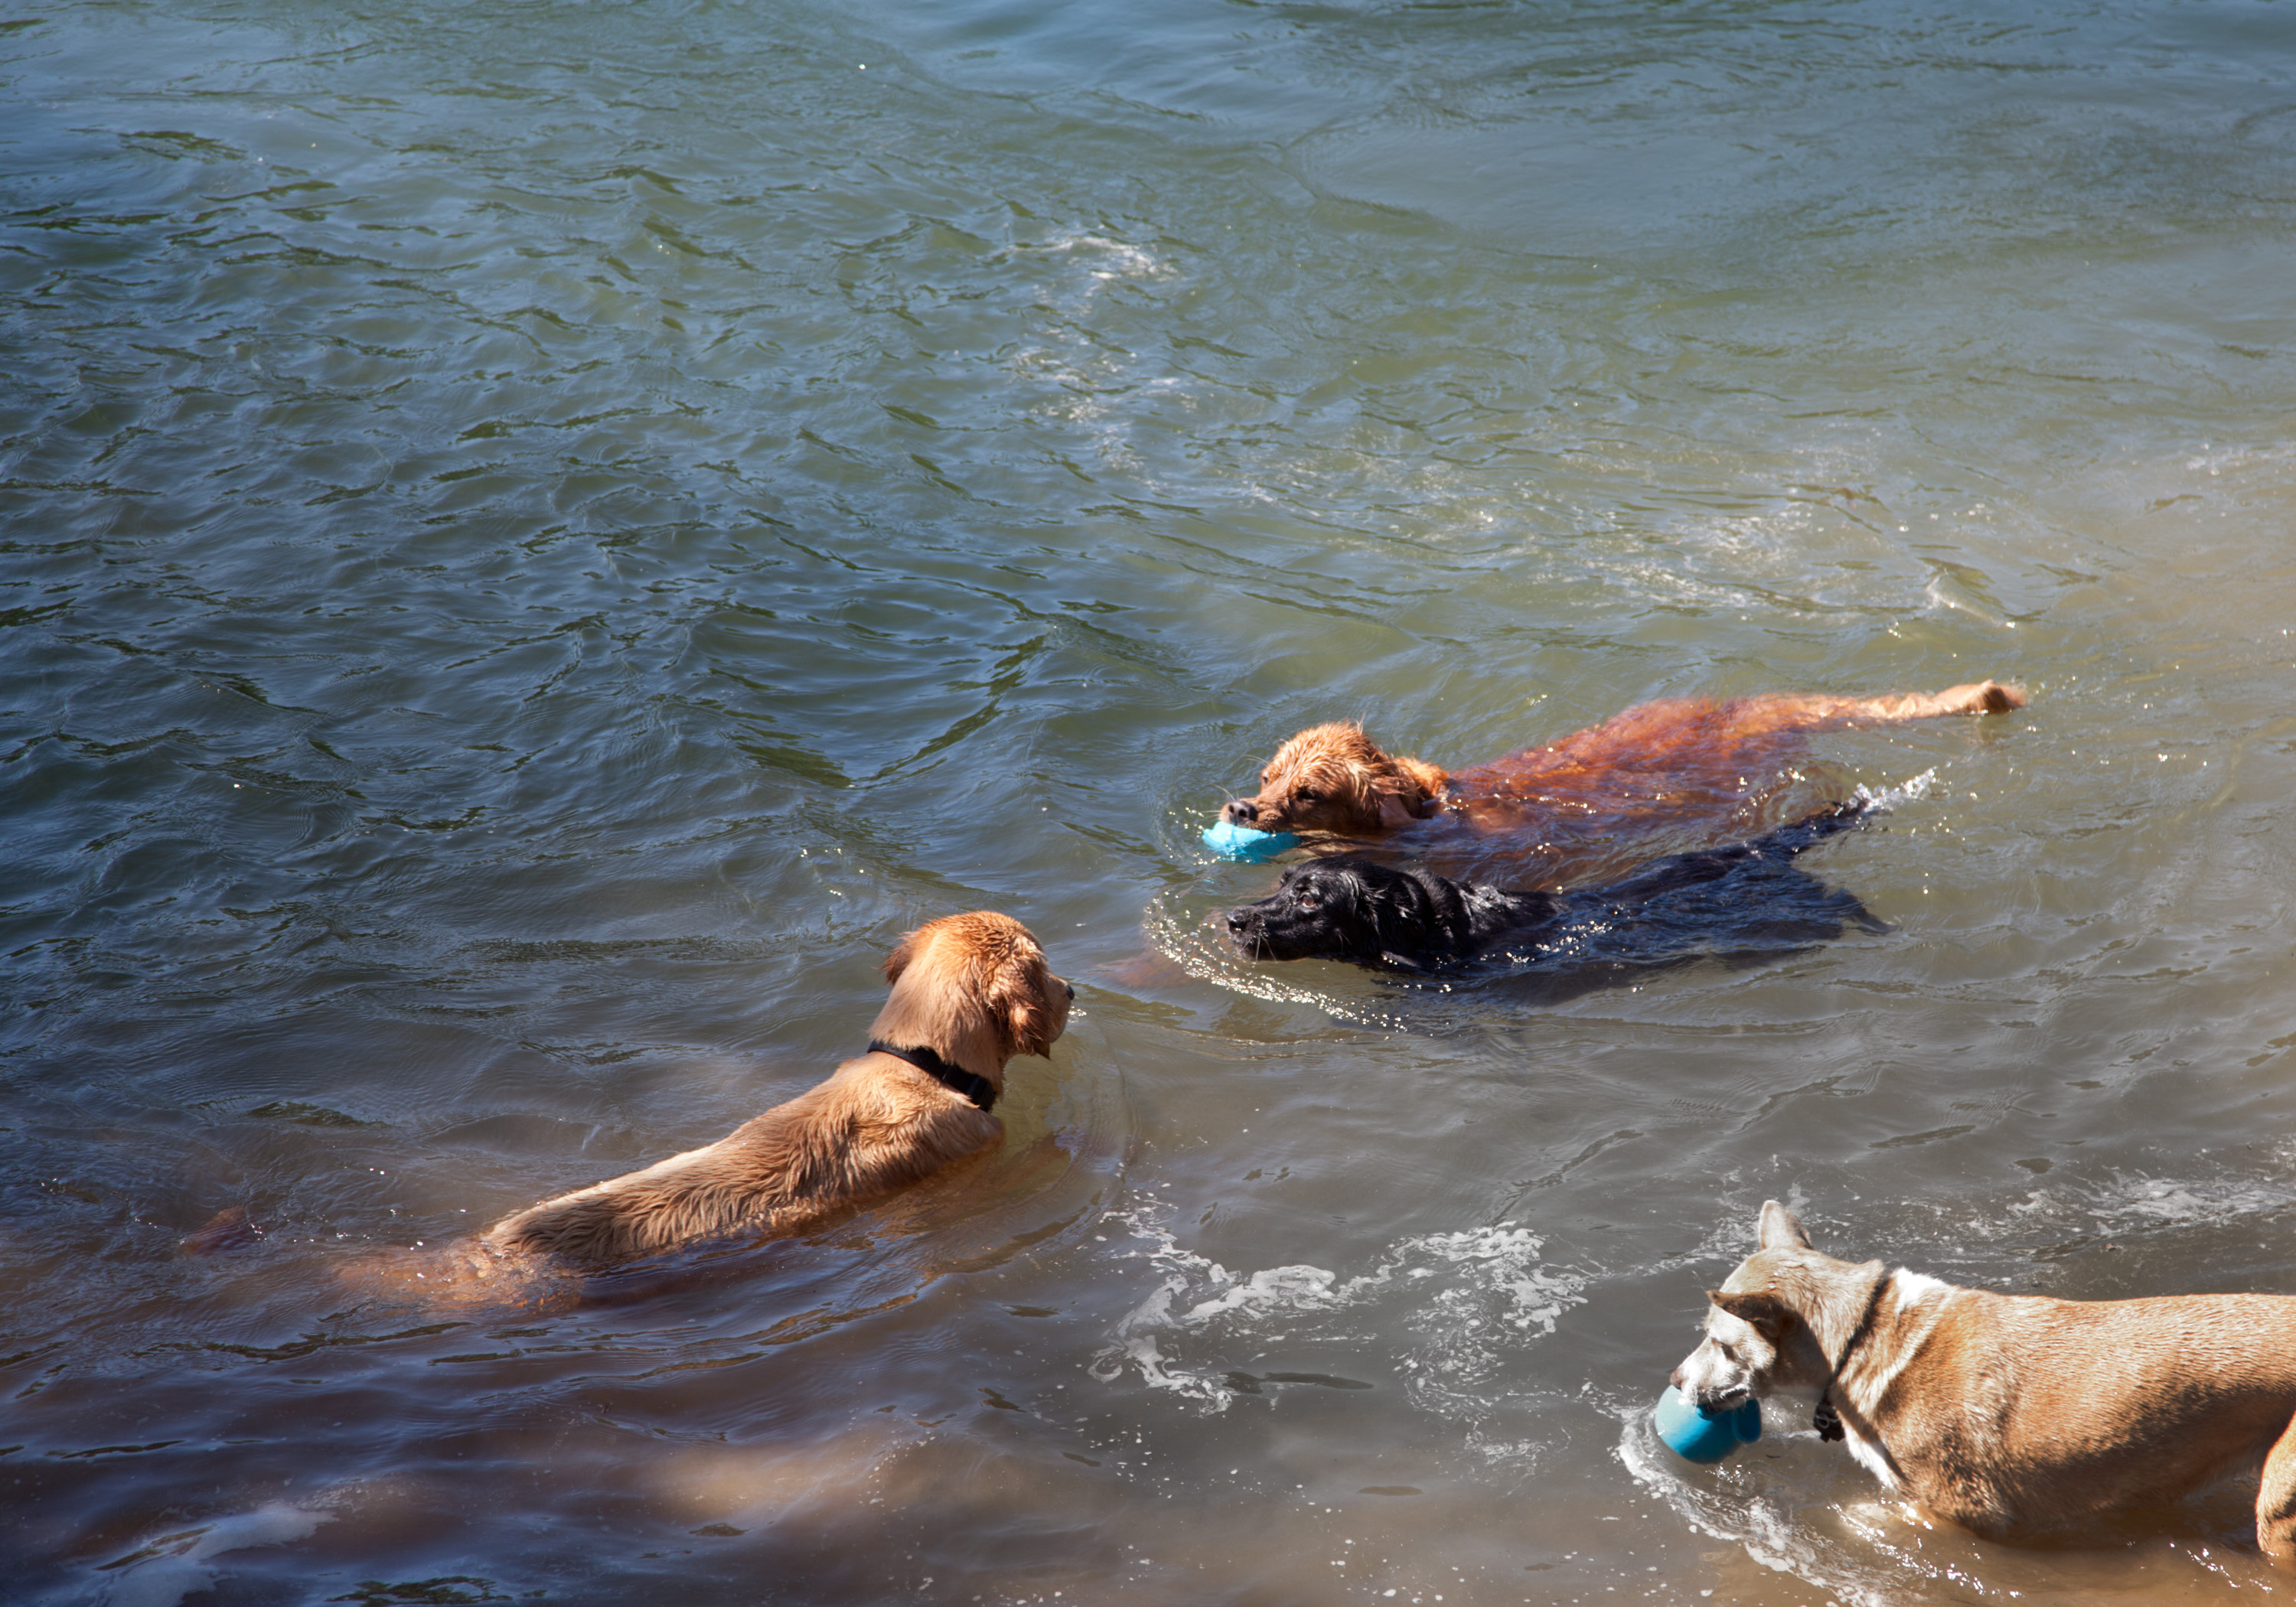
beach, sea, water, wave, dog, river, mammal, california, dogs, seals, labrador, americanriver, lab, sacramento, rioamericano, canid, dog like mammal